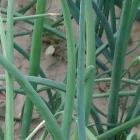
Crop: Onion
Condition: healthy-leaf